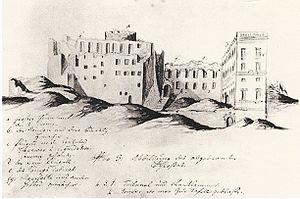
Le palais royal de Stockholm est un palais royal situé sur le Norrström, dans la partie nord de Gamla stan de Stockholm, en Suède. Il s'agit de la résidence officielle des monarques de Suède.